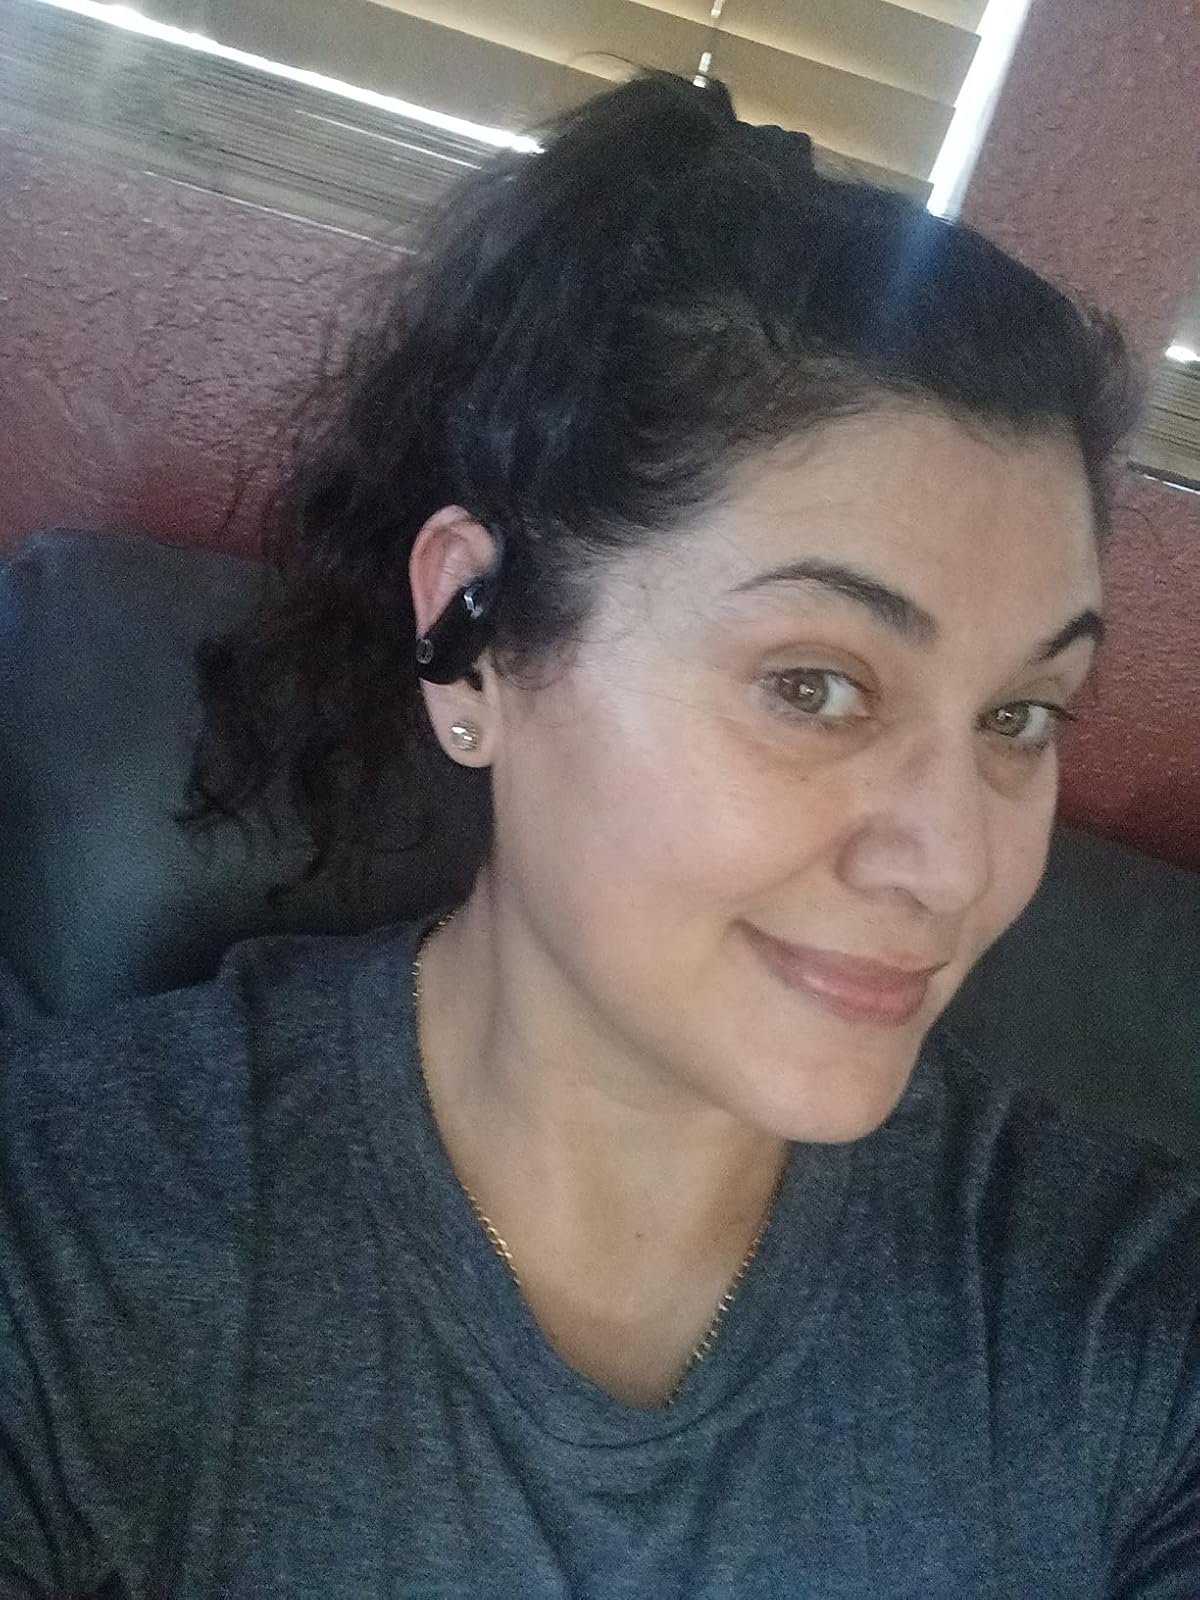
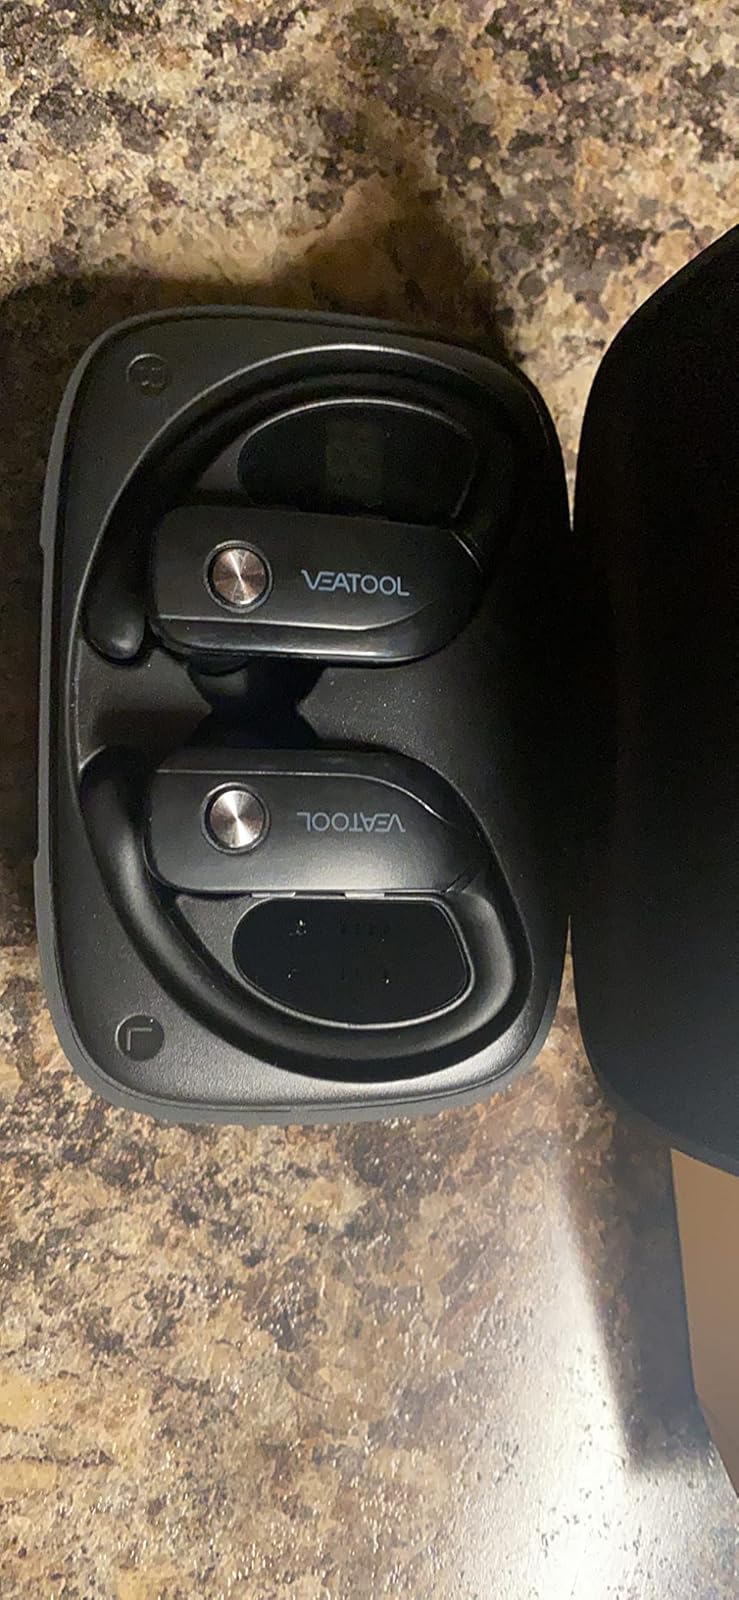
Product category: earbuds
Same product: no